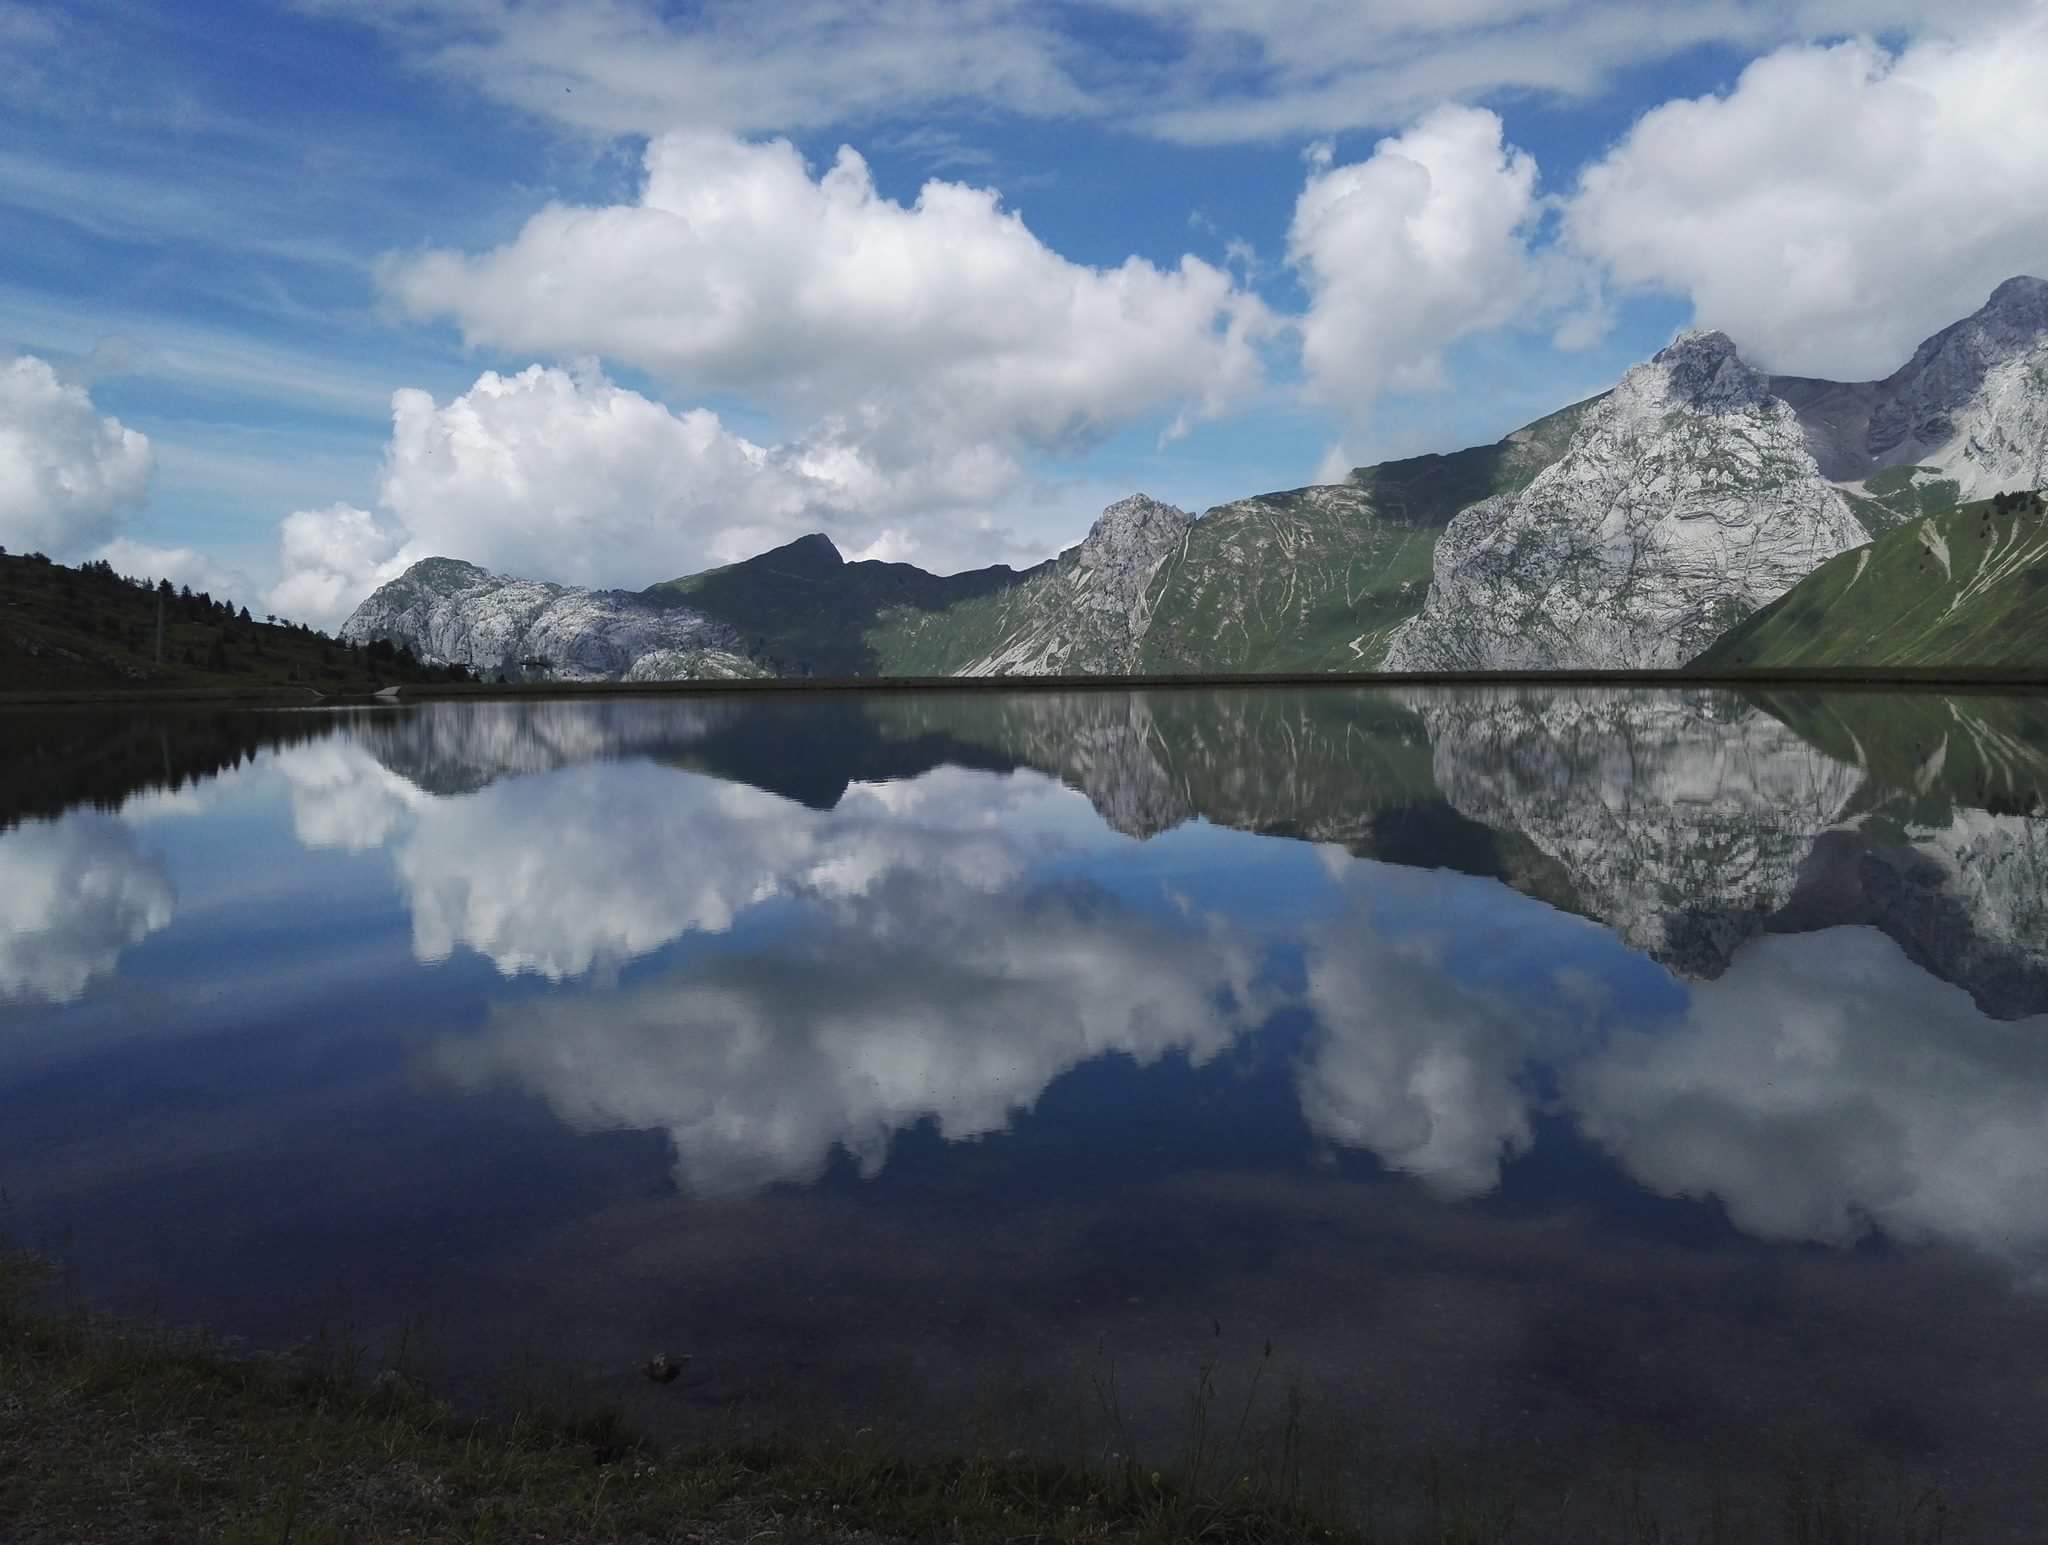
landscape, water, nature, wilderness, mountain, cloud, sky, hill, lake, valley, mountain range, reflection, scenic, natural, fjord, reservoir, highland, national park, ridge, still water, stillness, alps, mountain lake, plateau, fell, loch, landform, placid, mountain pass, mirror landscape, raw image, geographical feature, atmospheric phenomenon, mountainous landforms, glacial landform